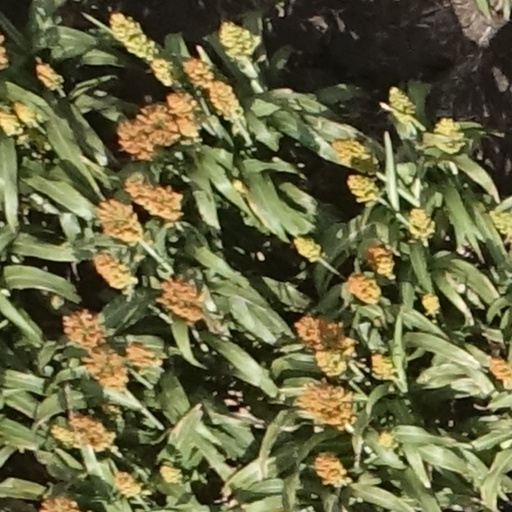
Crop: sorghum